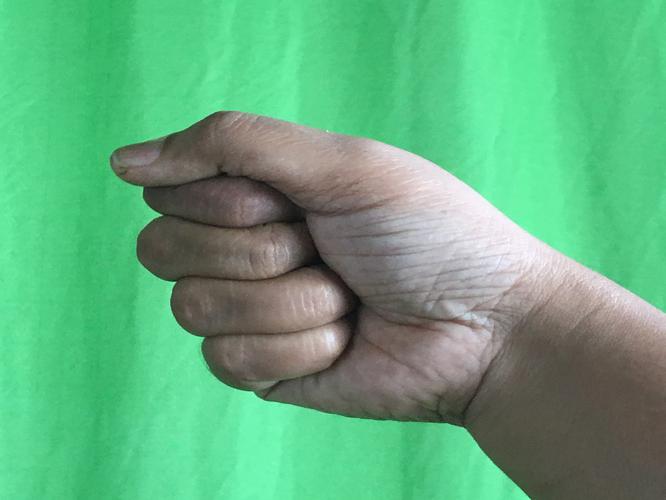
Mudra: Mushti
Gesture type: single_hand